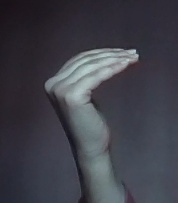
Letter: haa